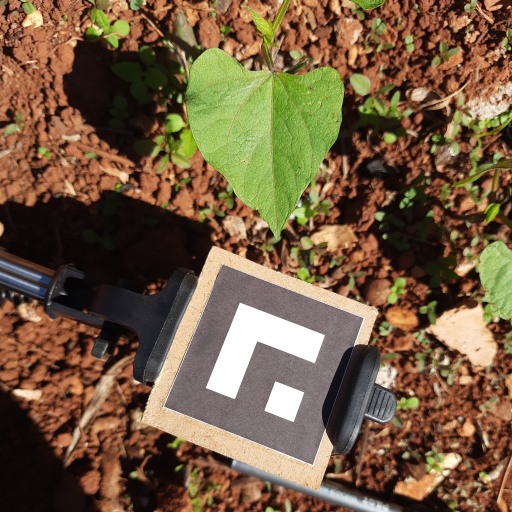
Observations: flat surface, no eating holes, under sunlight